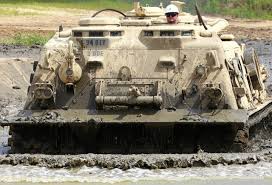
Label: MT_LB